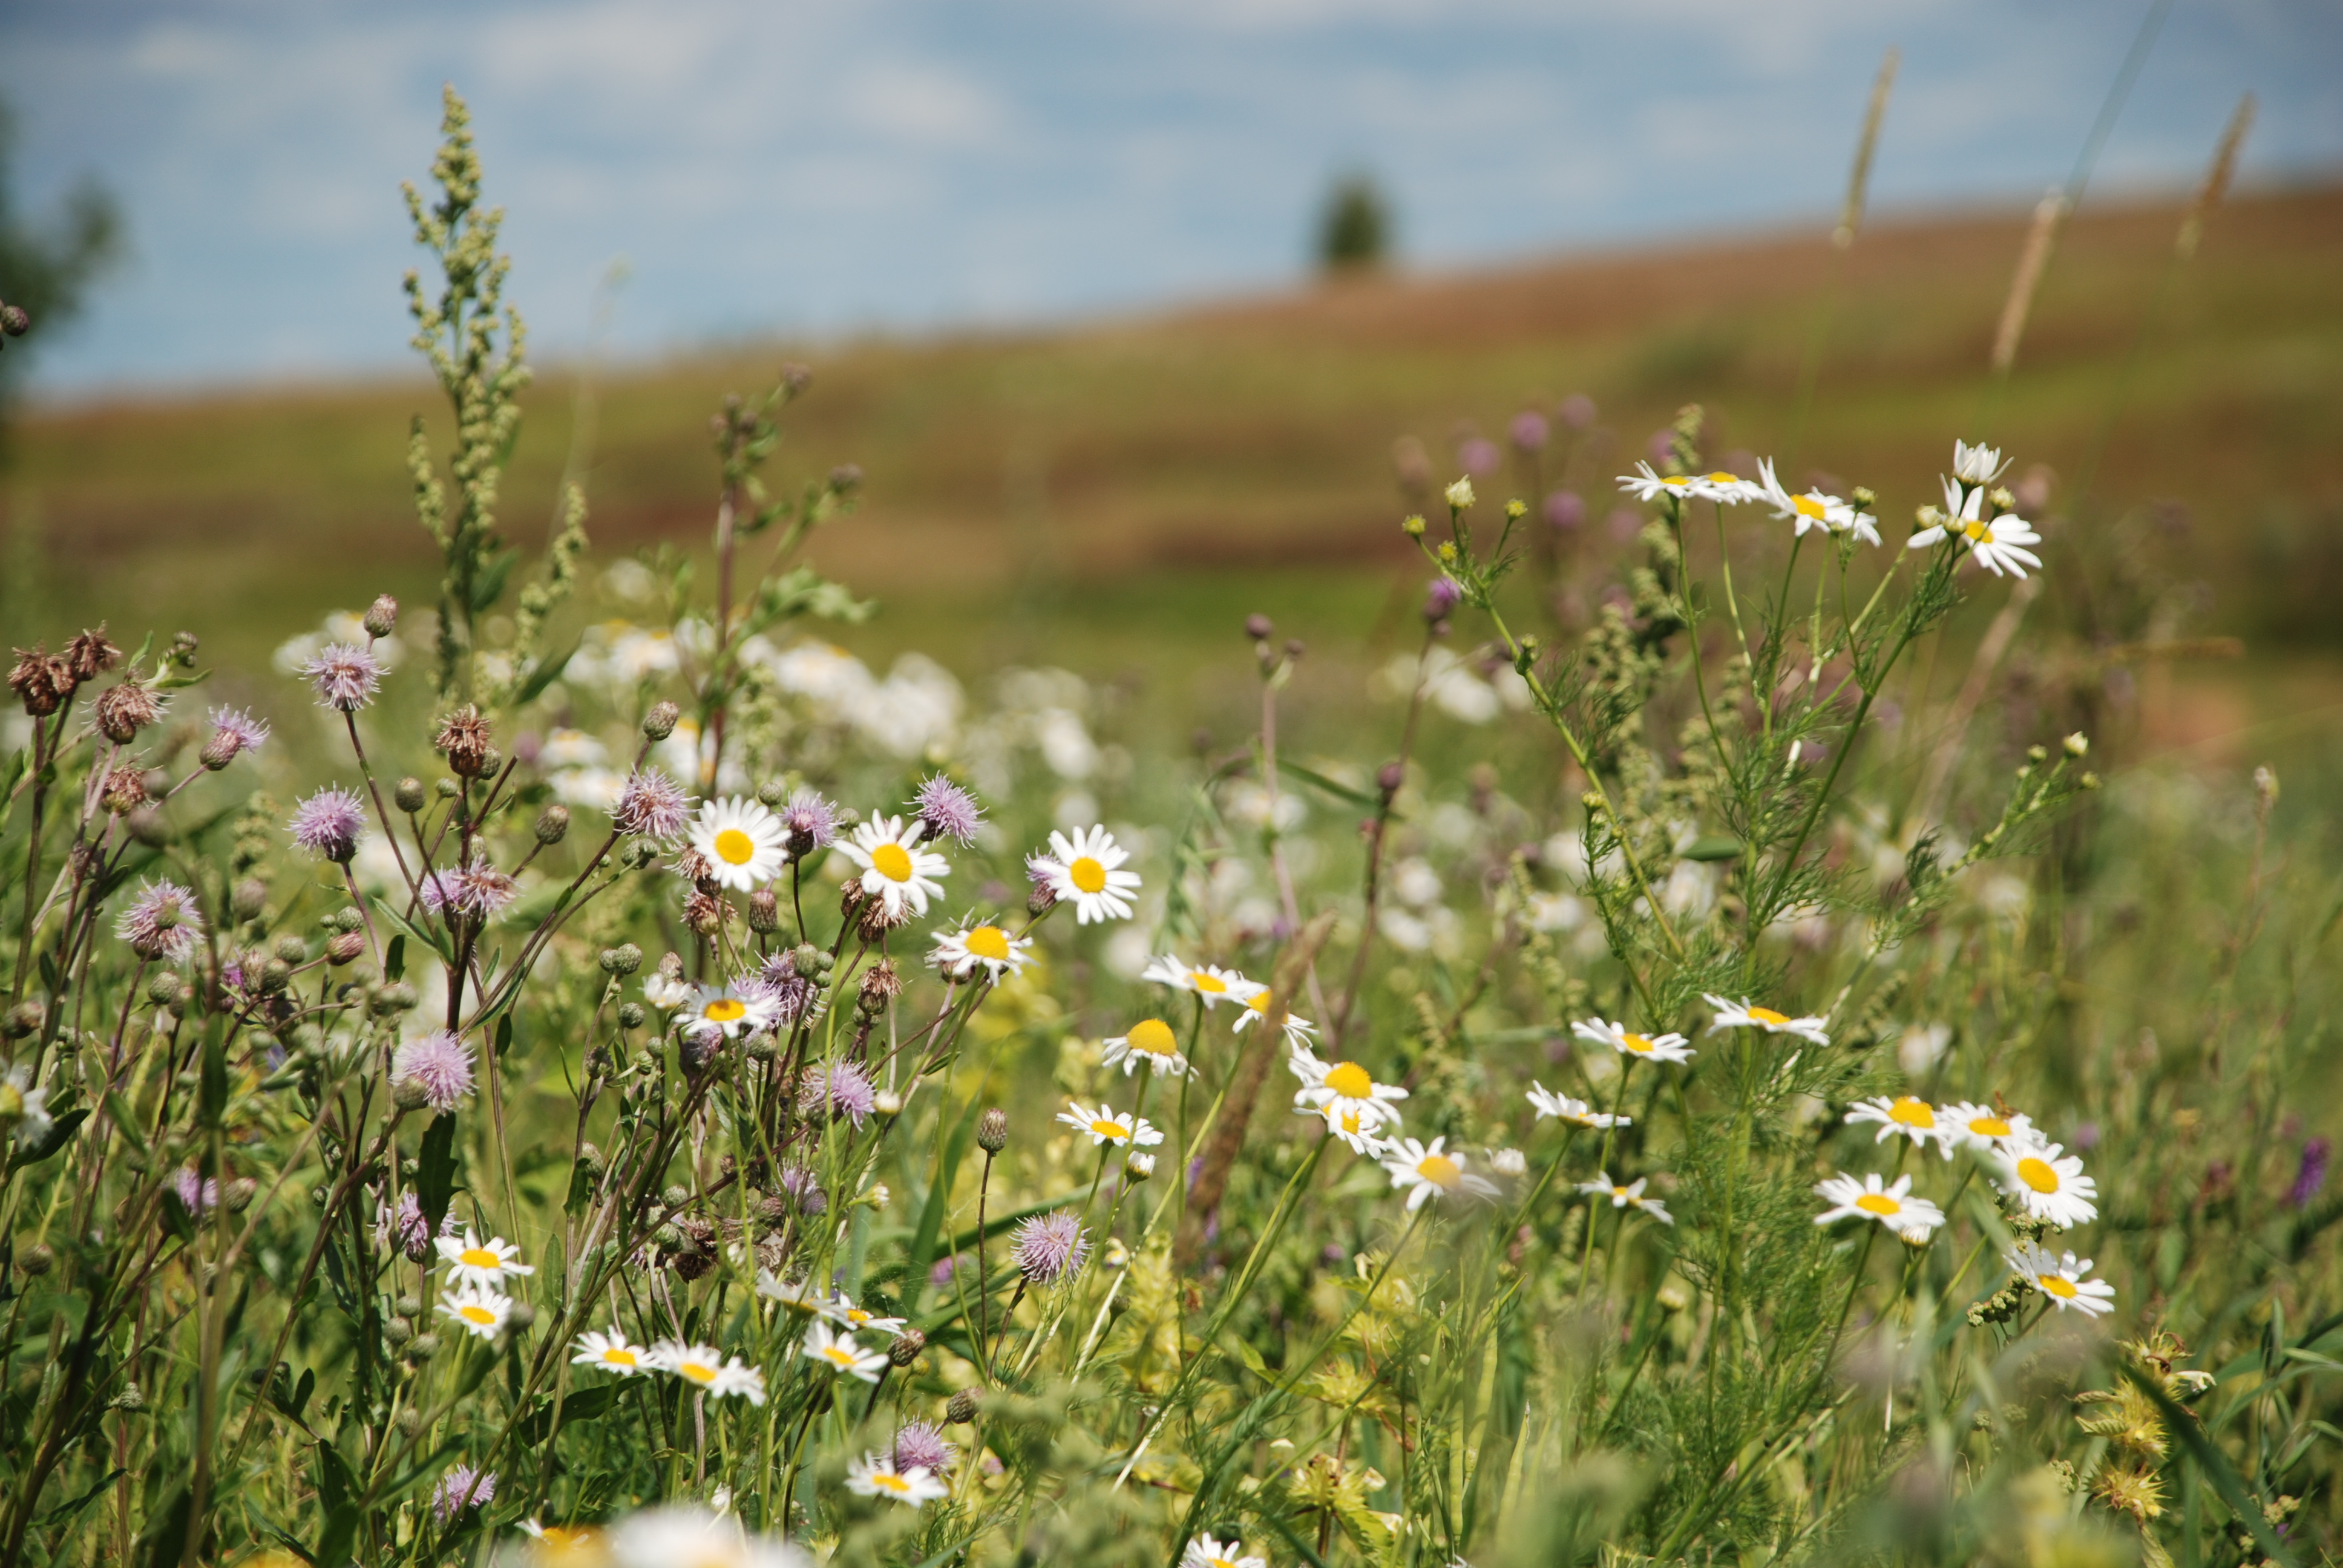
wildflowers, flower, flowering plant, meadow, plant, prairie, natural environment, wildflower, grassland, ecoregion, grass family, spring, grass, Forb, field, steppe, herbaceous plant, sea aster, aster, crop, daisy family, annual plant